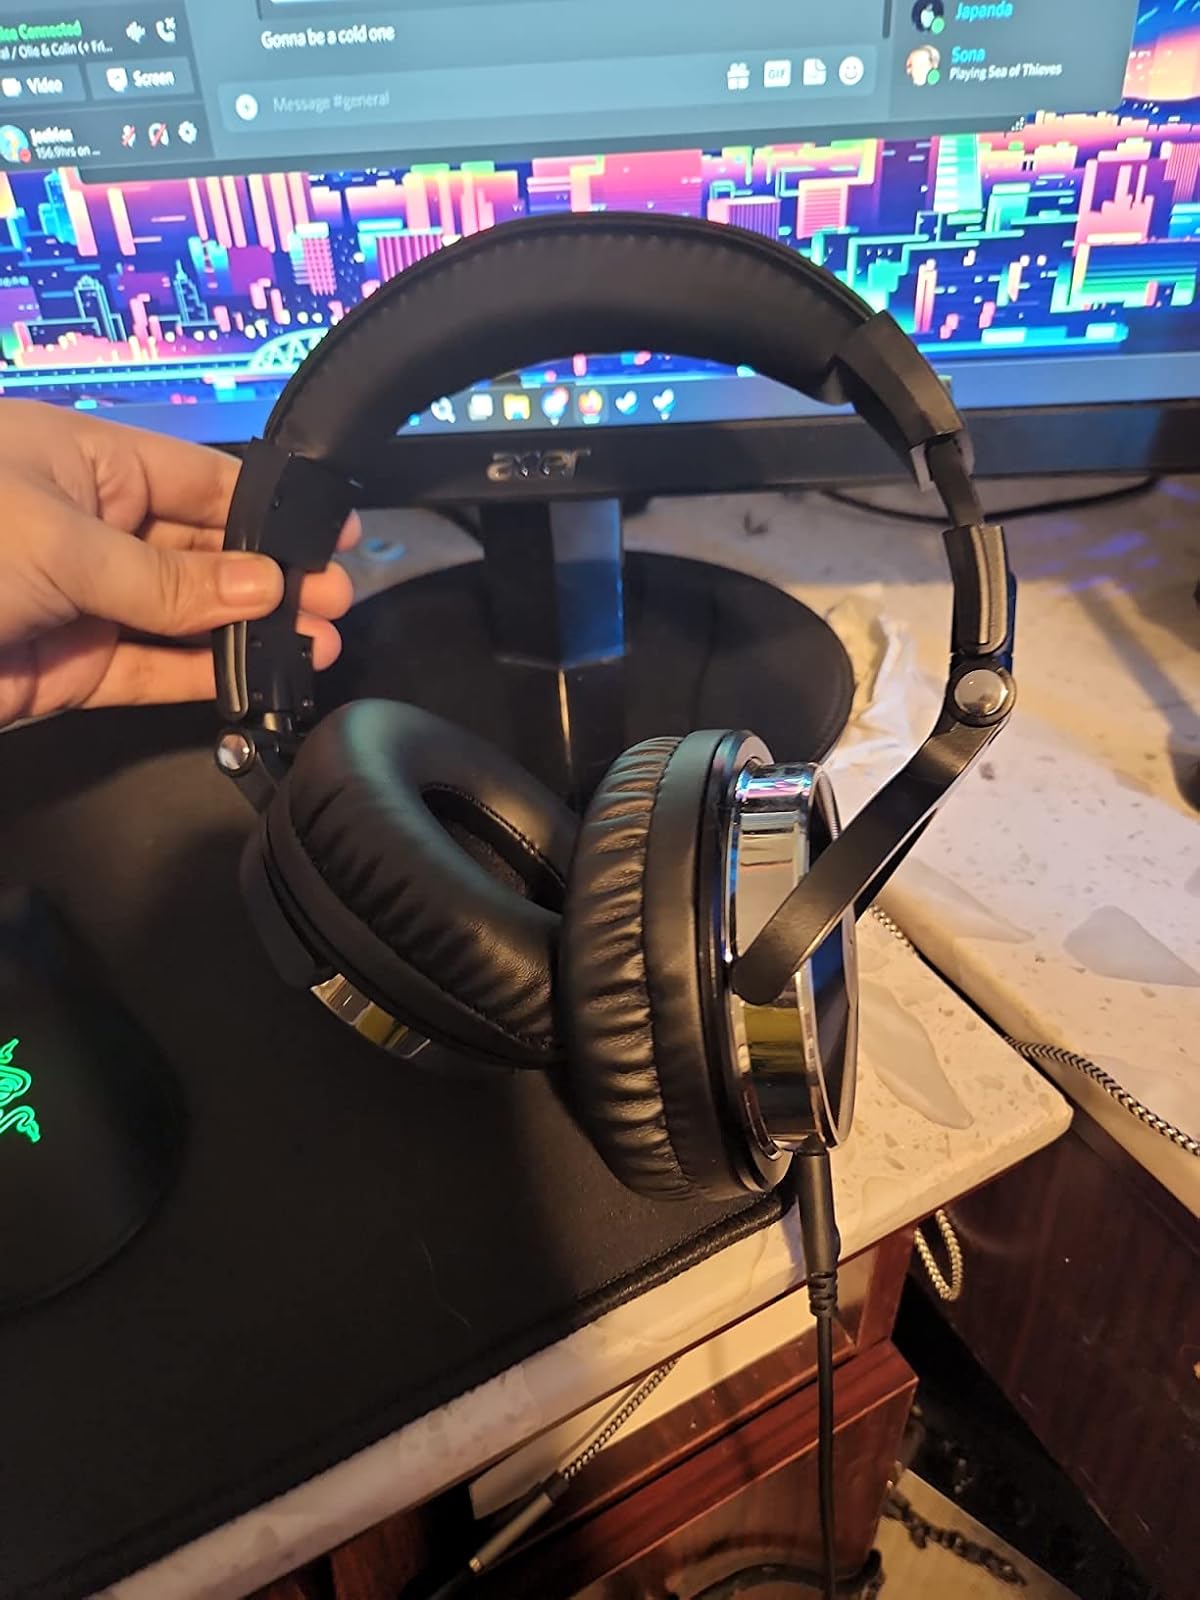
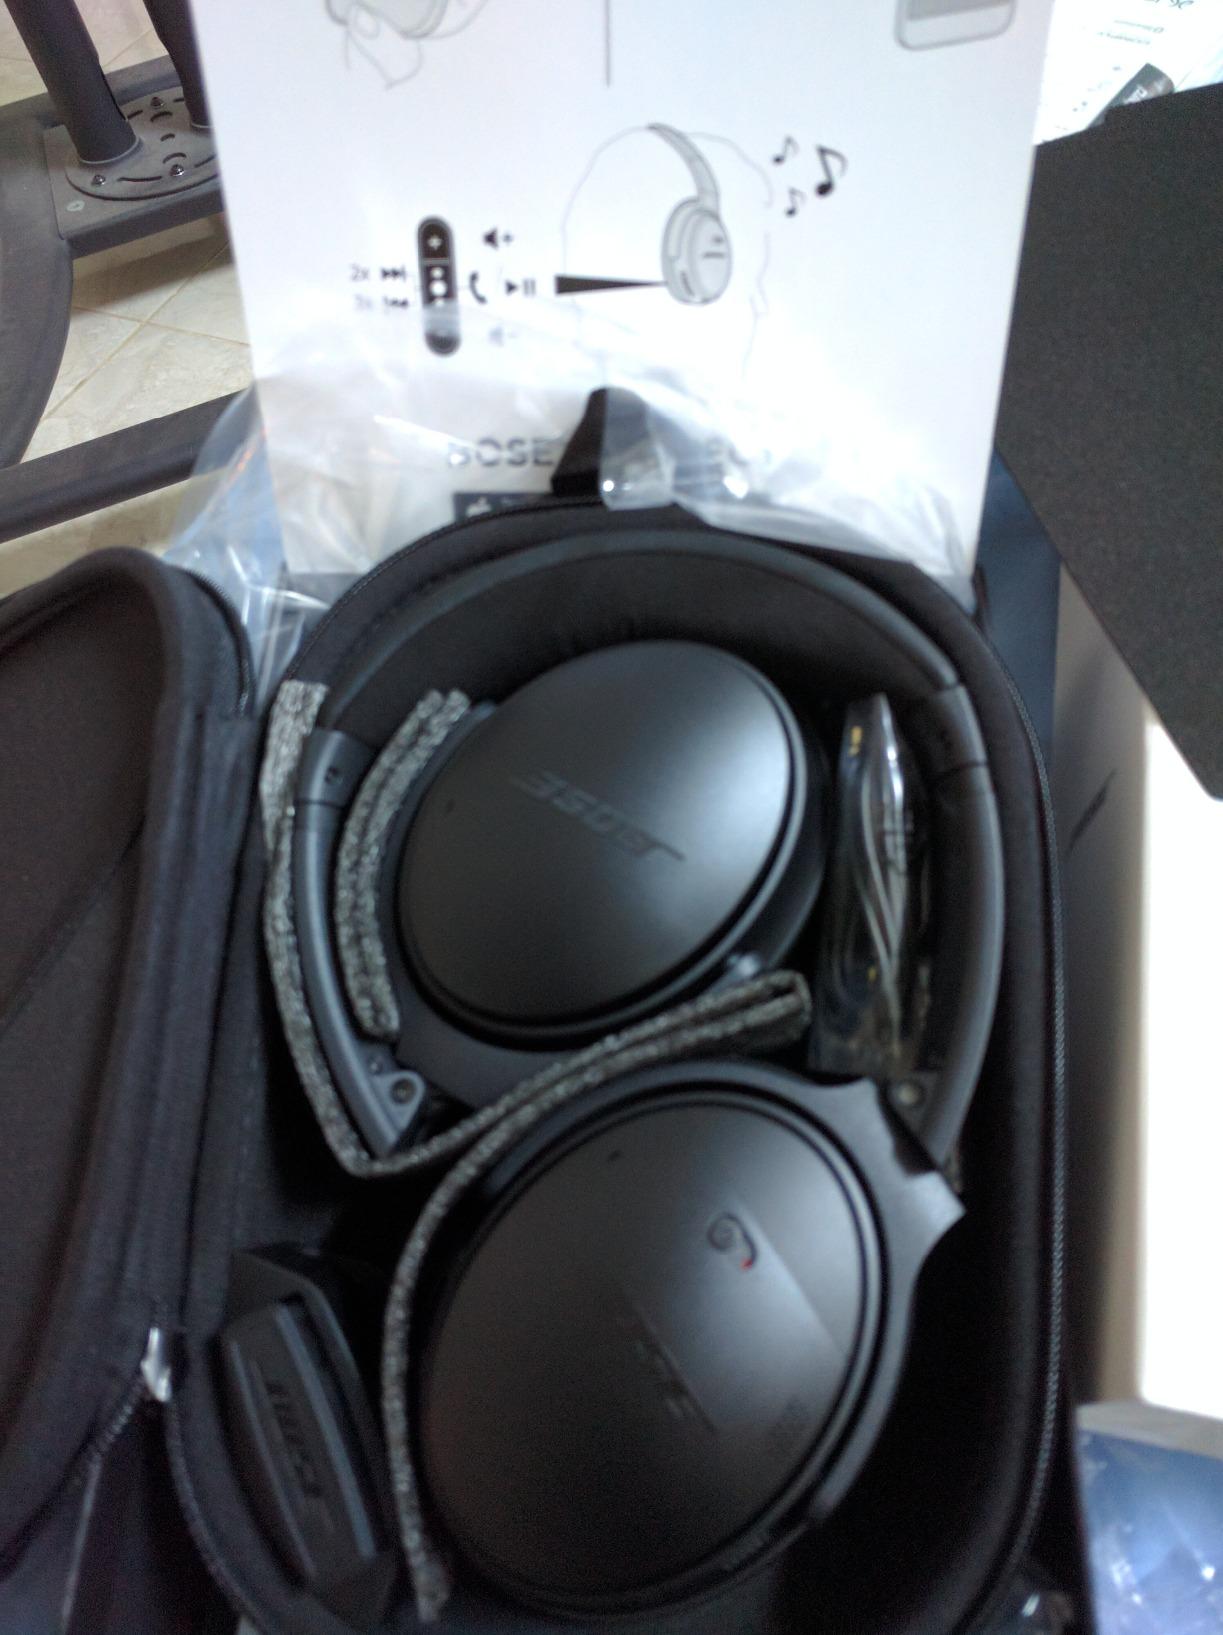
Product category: headphones
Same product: no